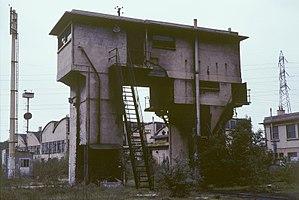
Le toboggan à charbon de l'ancien dépôt vapeur des Joncherolles au mois de mai 1978.
Le dépôt des Joncherolles est un technicentre de la Société nationale des chemins de fer français situé à 8 km de la gare de Paris-Nord sur le territoire de la commune de Villetaneuse, dans le département français de la Seine-Saint-Denis.